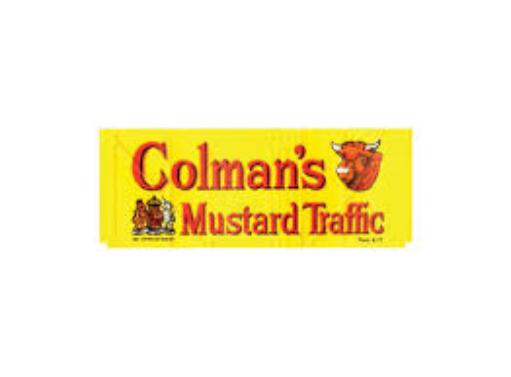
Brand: Colman's
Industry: Food